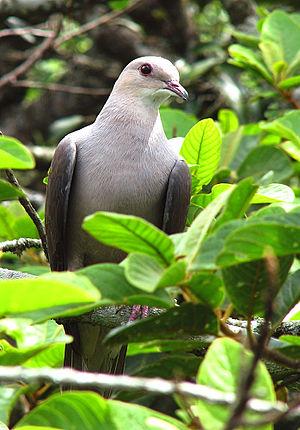
Le Carpophage à manteau brun est une espèce d'oiseau appartenant à la famille des Columbidae.